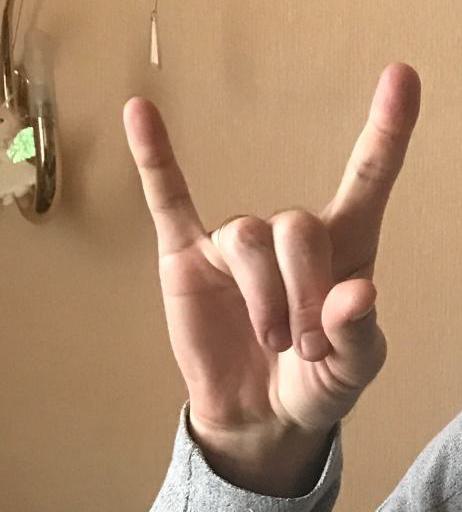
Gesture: rock